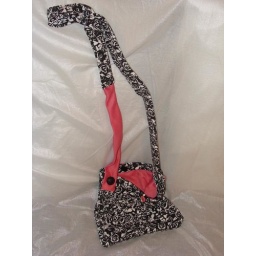
pink and black and white rose reversible, over the shoulder with button detail